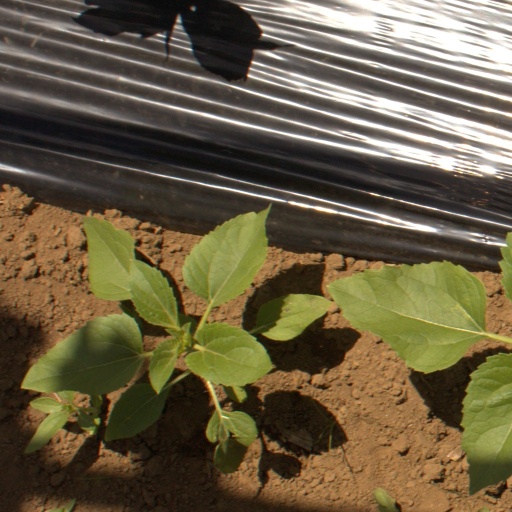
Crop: Jerusalem artichoke